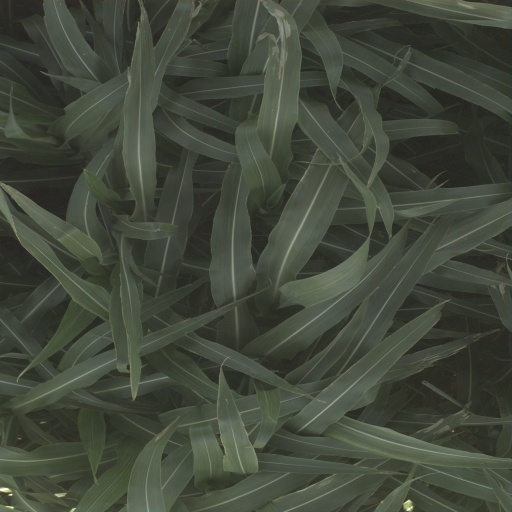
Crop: sorghum